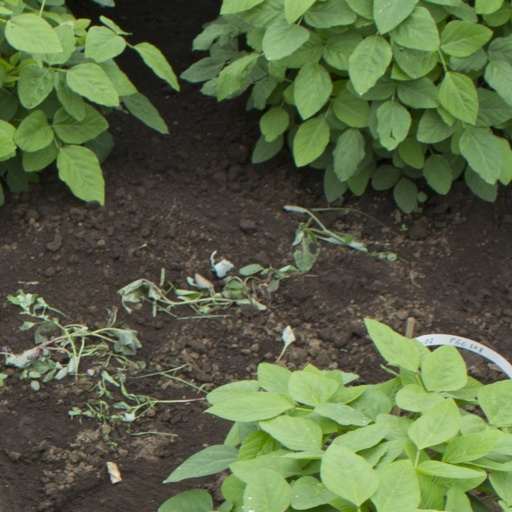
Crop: soybean